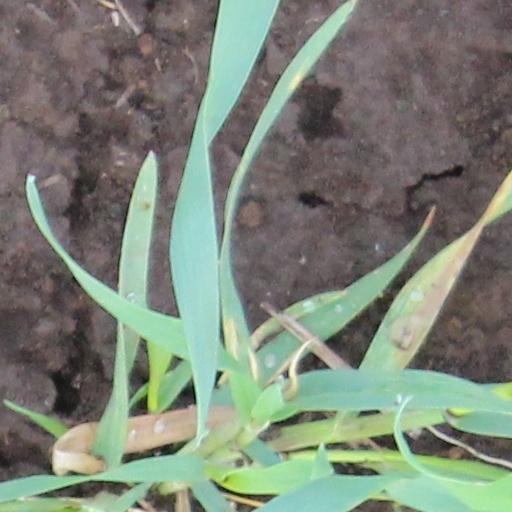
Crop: wheat